Casaba-Howitzer

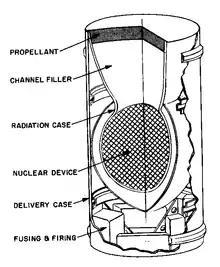
A Casaba-Howitzer weapon would be almost identical to this nuclear pulse propulsion unit. The explosive charge ablatively vaporizes the disk at the top, propelling the resulting plasma towards the target.

Project Casaba-Howitzer was a 1960s-era study into the use of nuclear weapons as the drivers for intense beams of plasma for use in space warfare. The basic concept grew out of work on the Project Orion spaceship concept, which studied nuclear shaped charges.